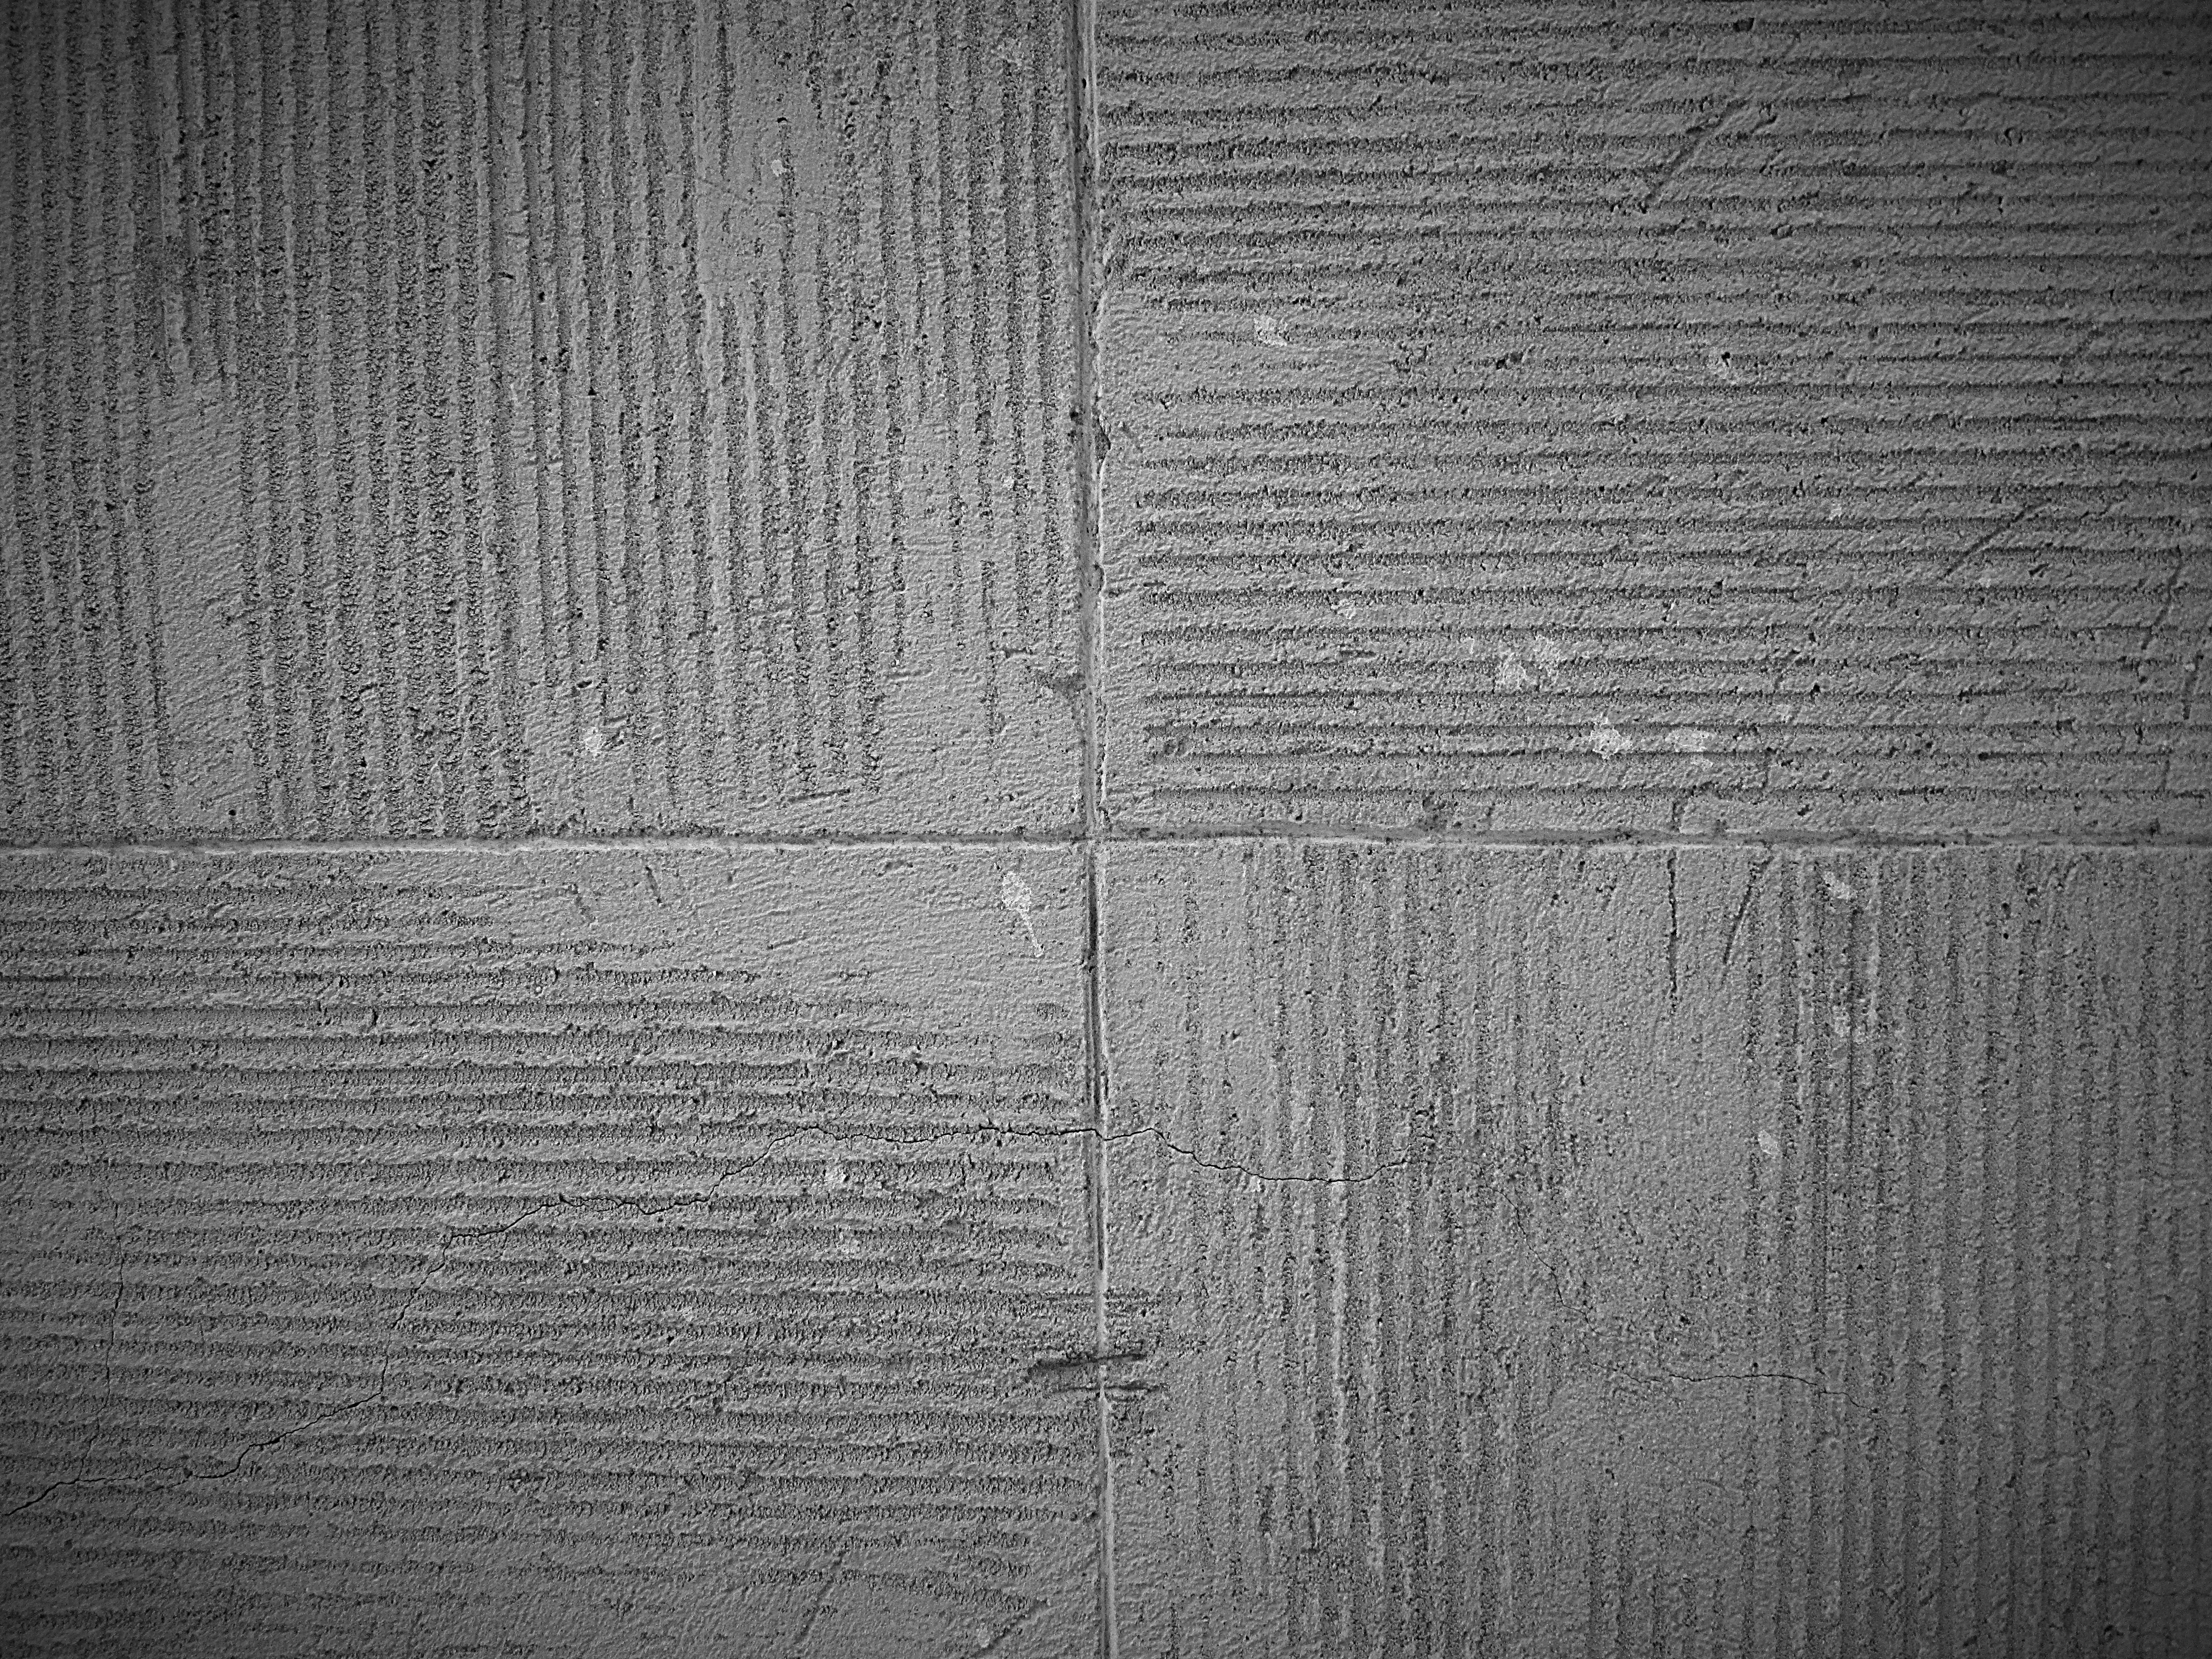
black and white, wood, white, texture, floor, wall, stone, line, tile, black, monochrome, grey, lines, design, hardwood, wallpaper, flooring, wood flooring, monochrome photography, laminate flooring, wood stain